Anton Peterlin (physicist)

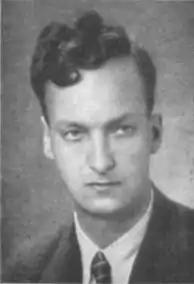
Anton Peterlin 1947

Anton Peterlin (25 September 1908 – 24 March 1993) was a Slovenian physicist.